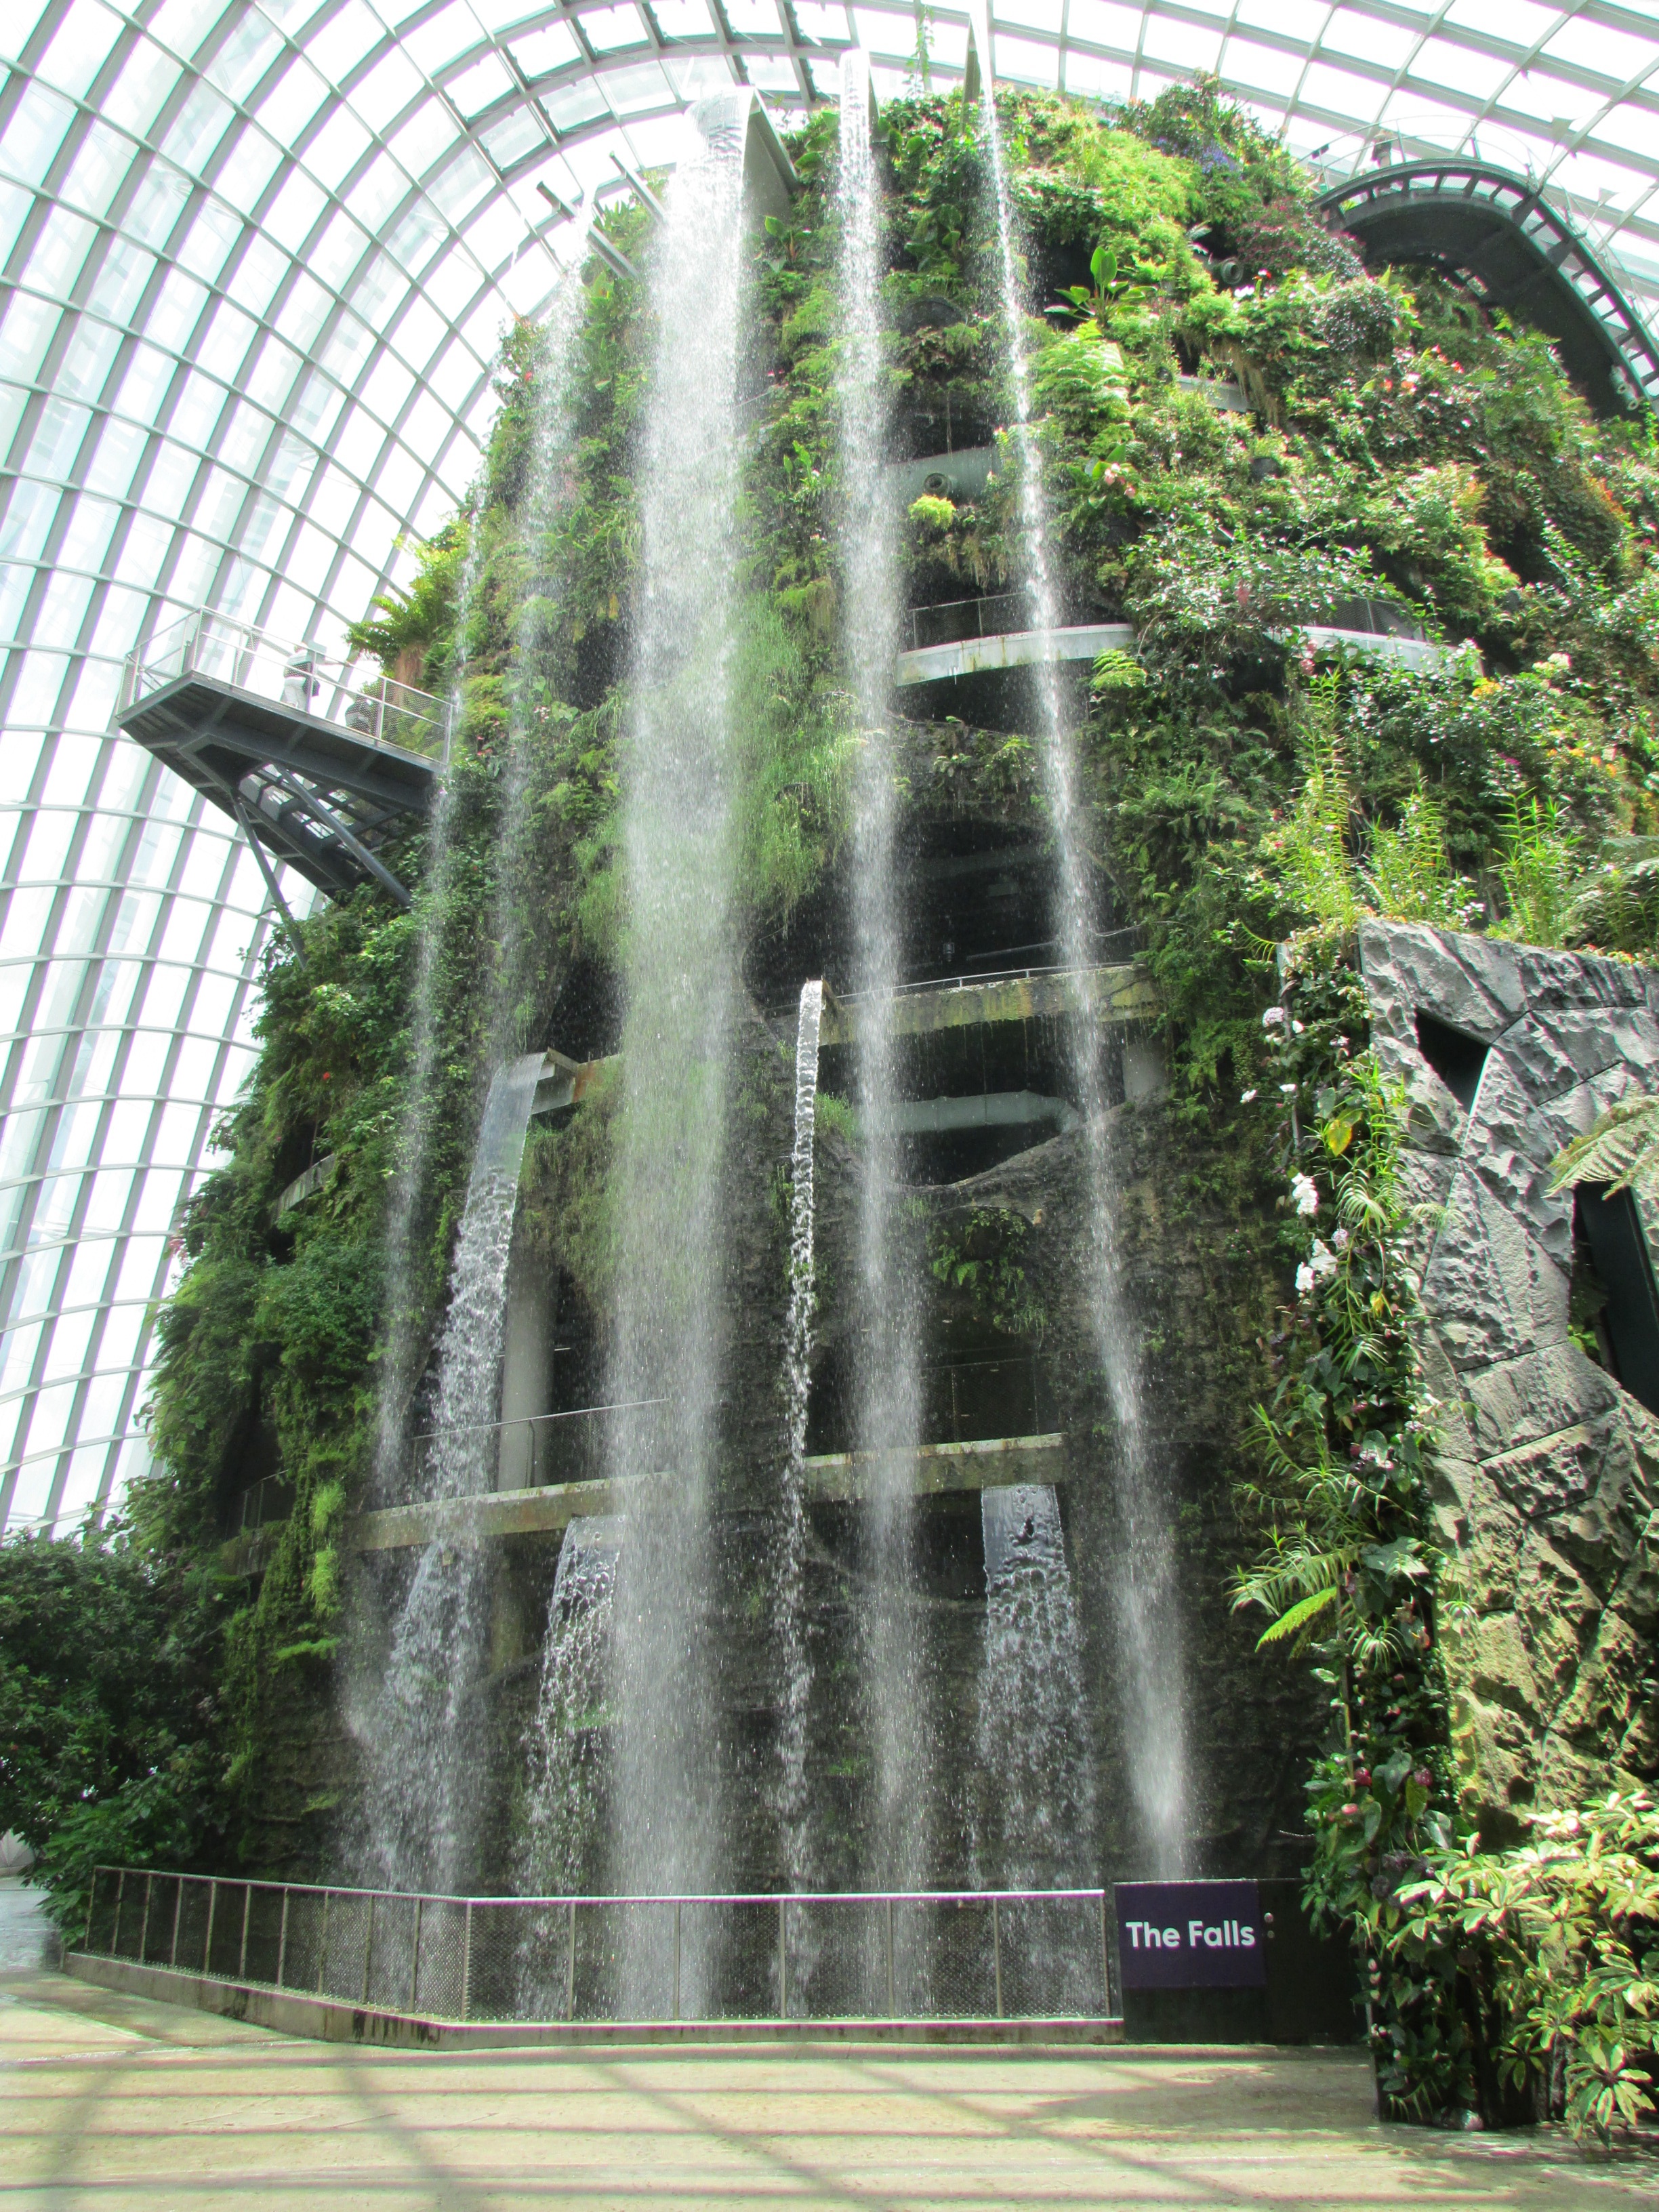
water, arch, landmark, botany, garden, fountain, water feature